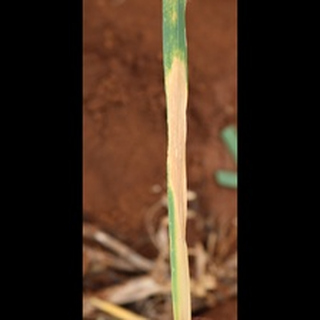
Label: wheat_leaf_blight